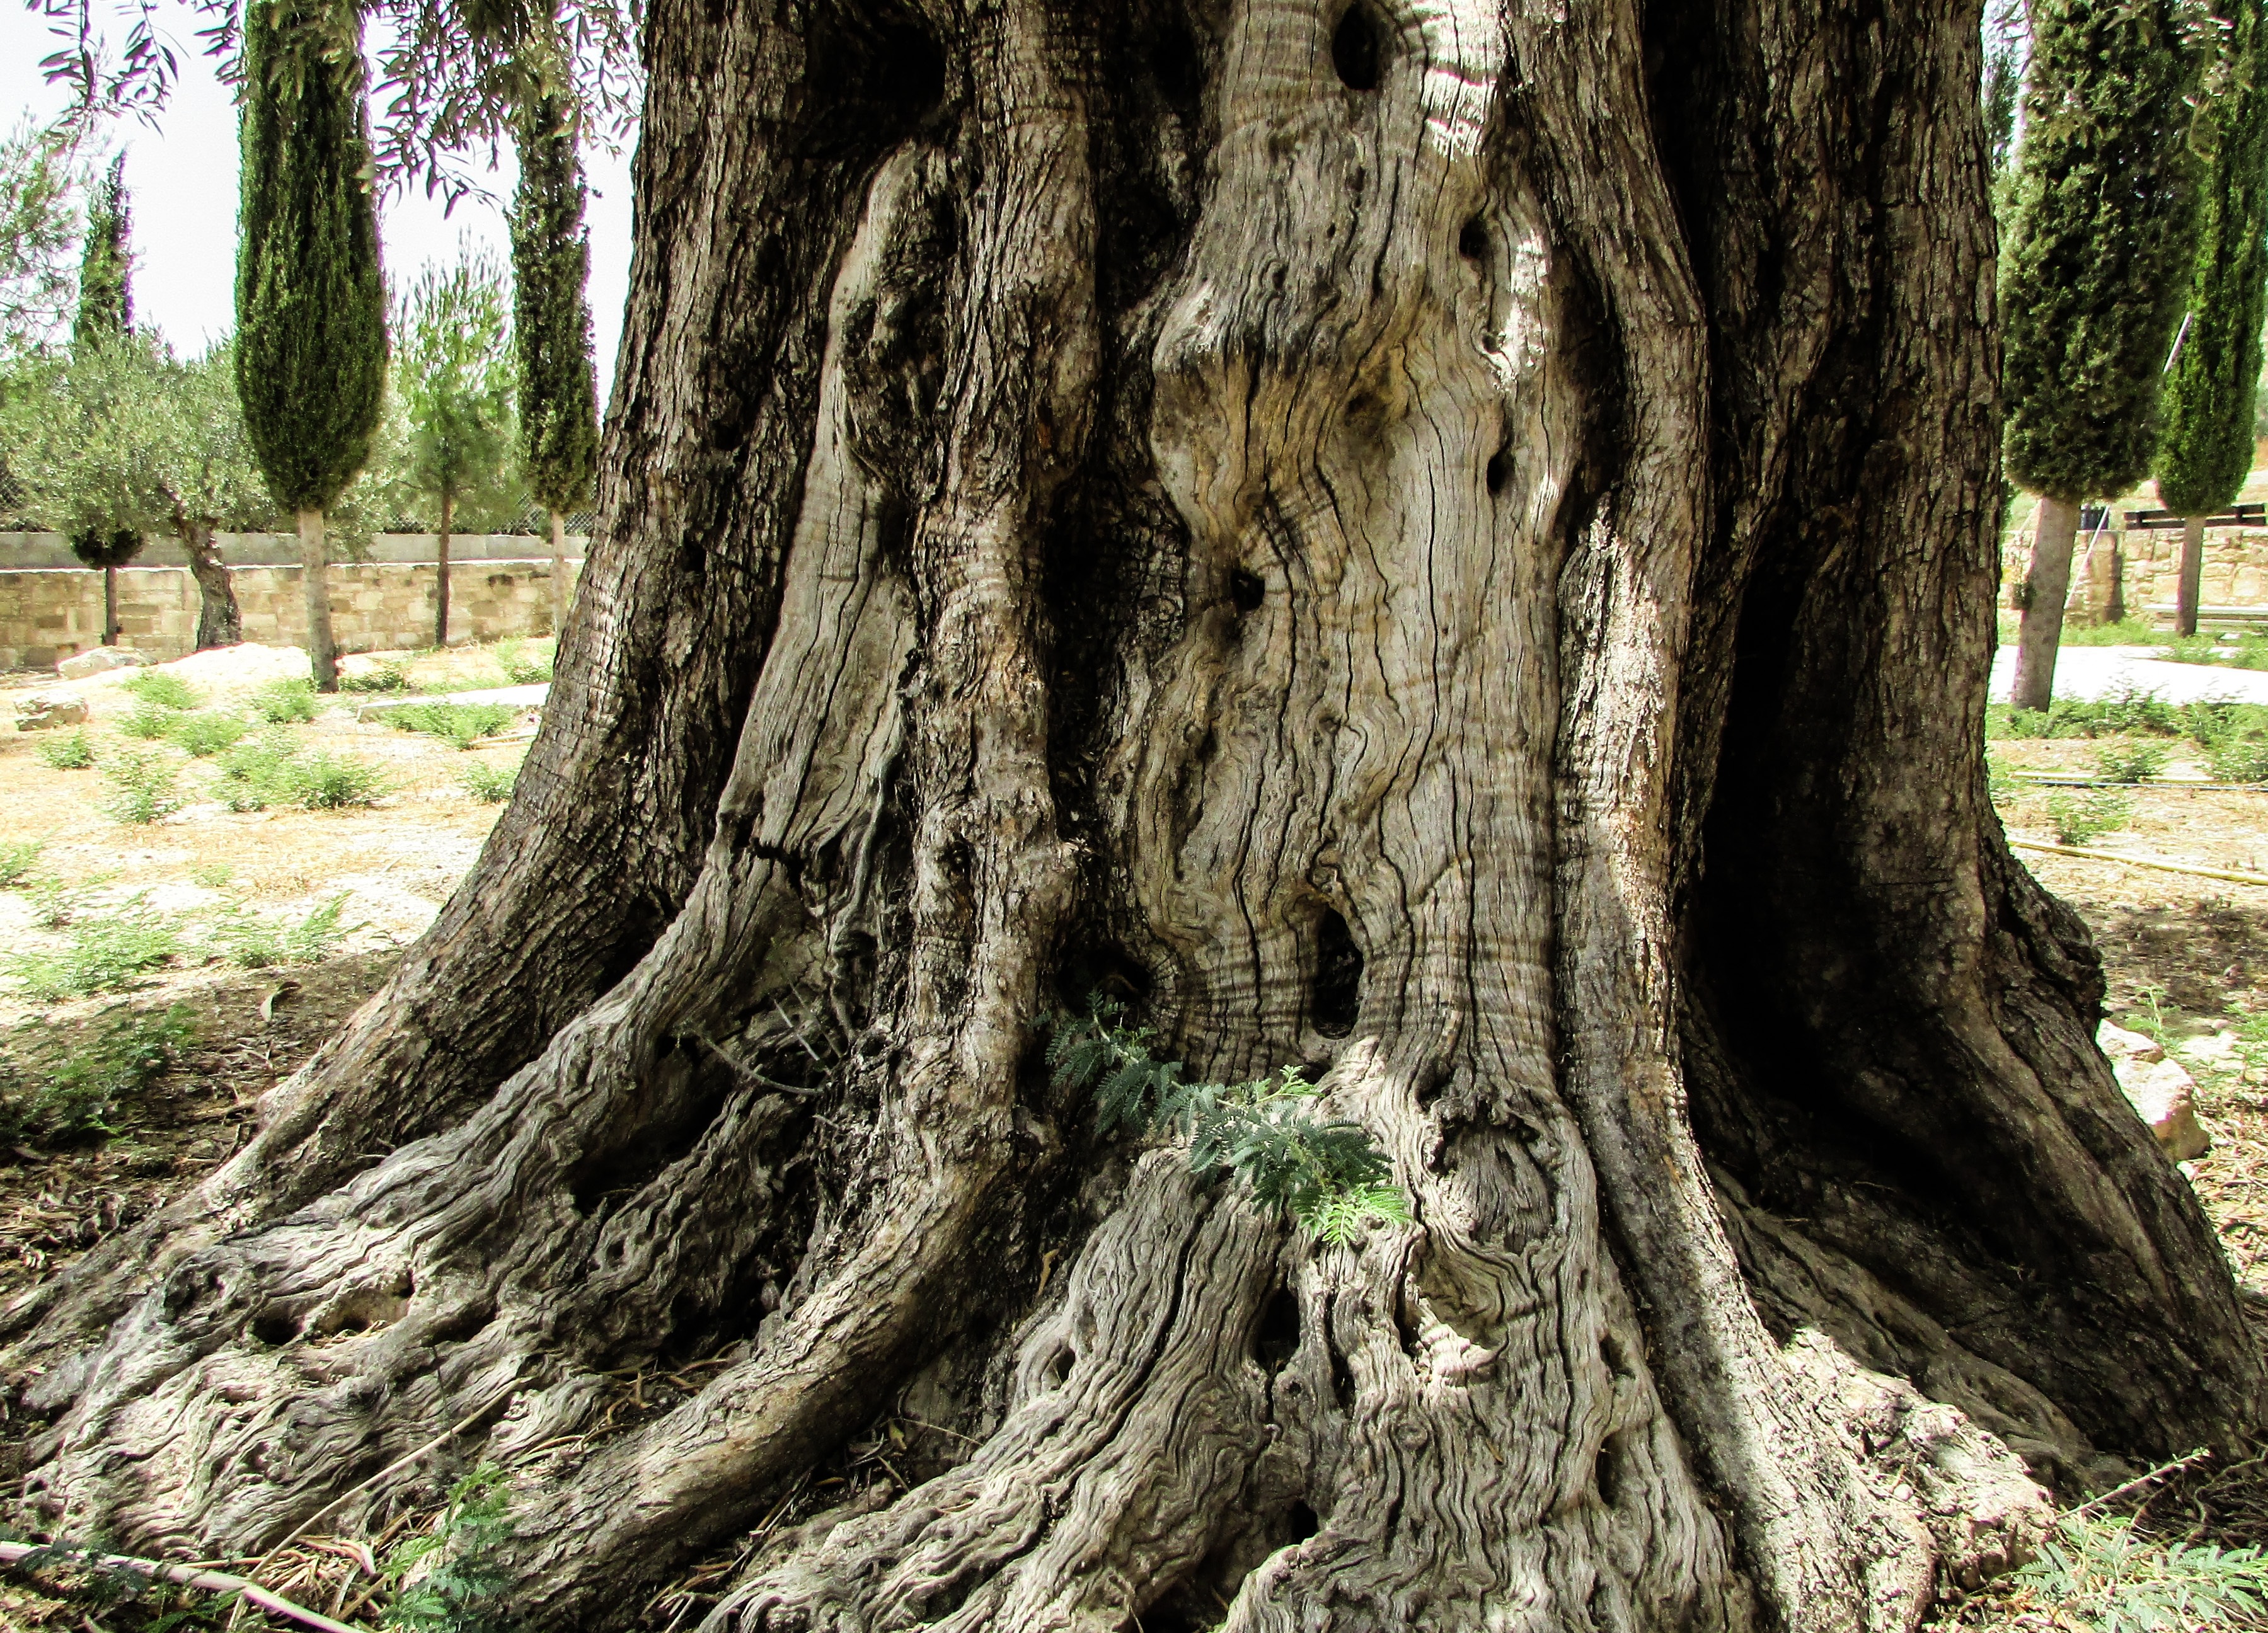
tree, nature, forest, branch, plant, wood, stump, flower, trunk, old, environment, green, botany, garden, flora, root, deciduous, grove, woodland, cyprus, olive, flowering plant, old growth forest, plant stem, woody plant, land plant